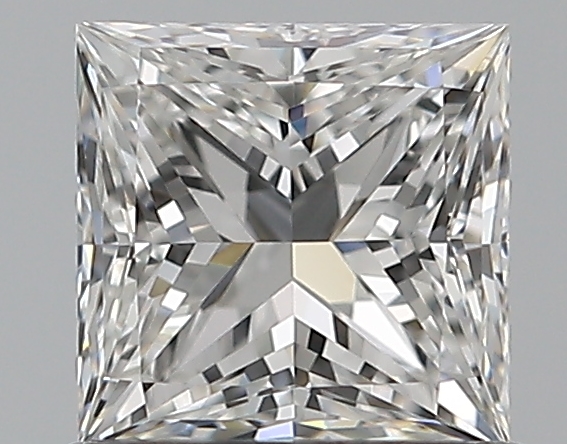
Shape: princess
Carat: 0.72
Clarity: VVS1
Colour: E
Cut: EX
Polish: EX
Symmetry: VG
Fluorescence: N
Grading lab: GIA
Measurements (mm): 4.92 x 4.88 x 3.51